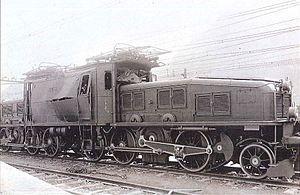
Les Crocodiles sont des locomotives électriques, ainsi appelées à cause de leur forme et probablement de la livrée verte des